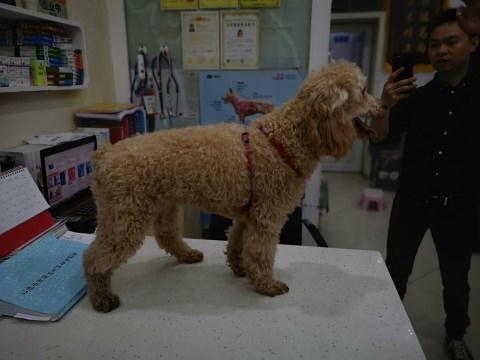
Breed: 2925-n000114-toy_poodle